Rúnar Már Sigurjónsson

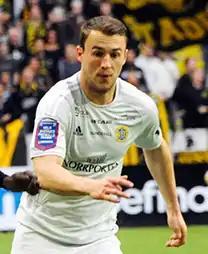
Rúnar with GIF Sundsvall in 2015

Rúnar Már Sigurlaugarson Sigurjónsson (born 18 June 1990) is an Icelandic professional footballer who plays as a midfielder for Besta deild karla club ÍA.